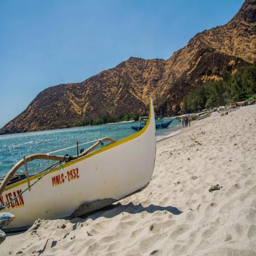
the sand was a bit whiter than the usual beaches we have near by .